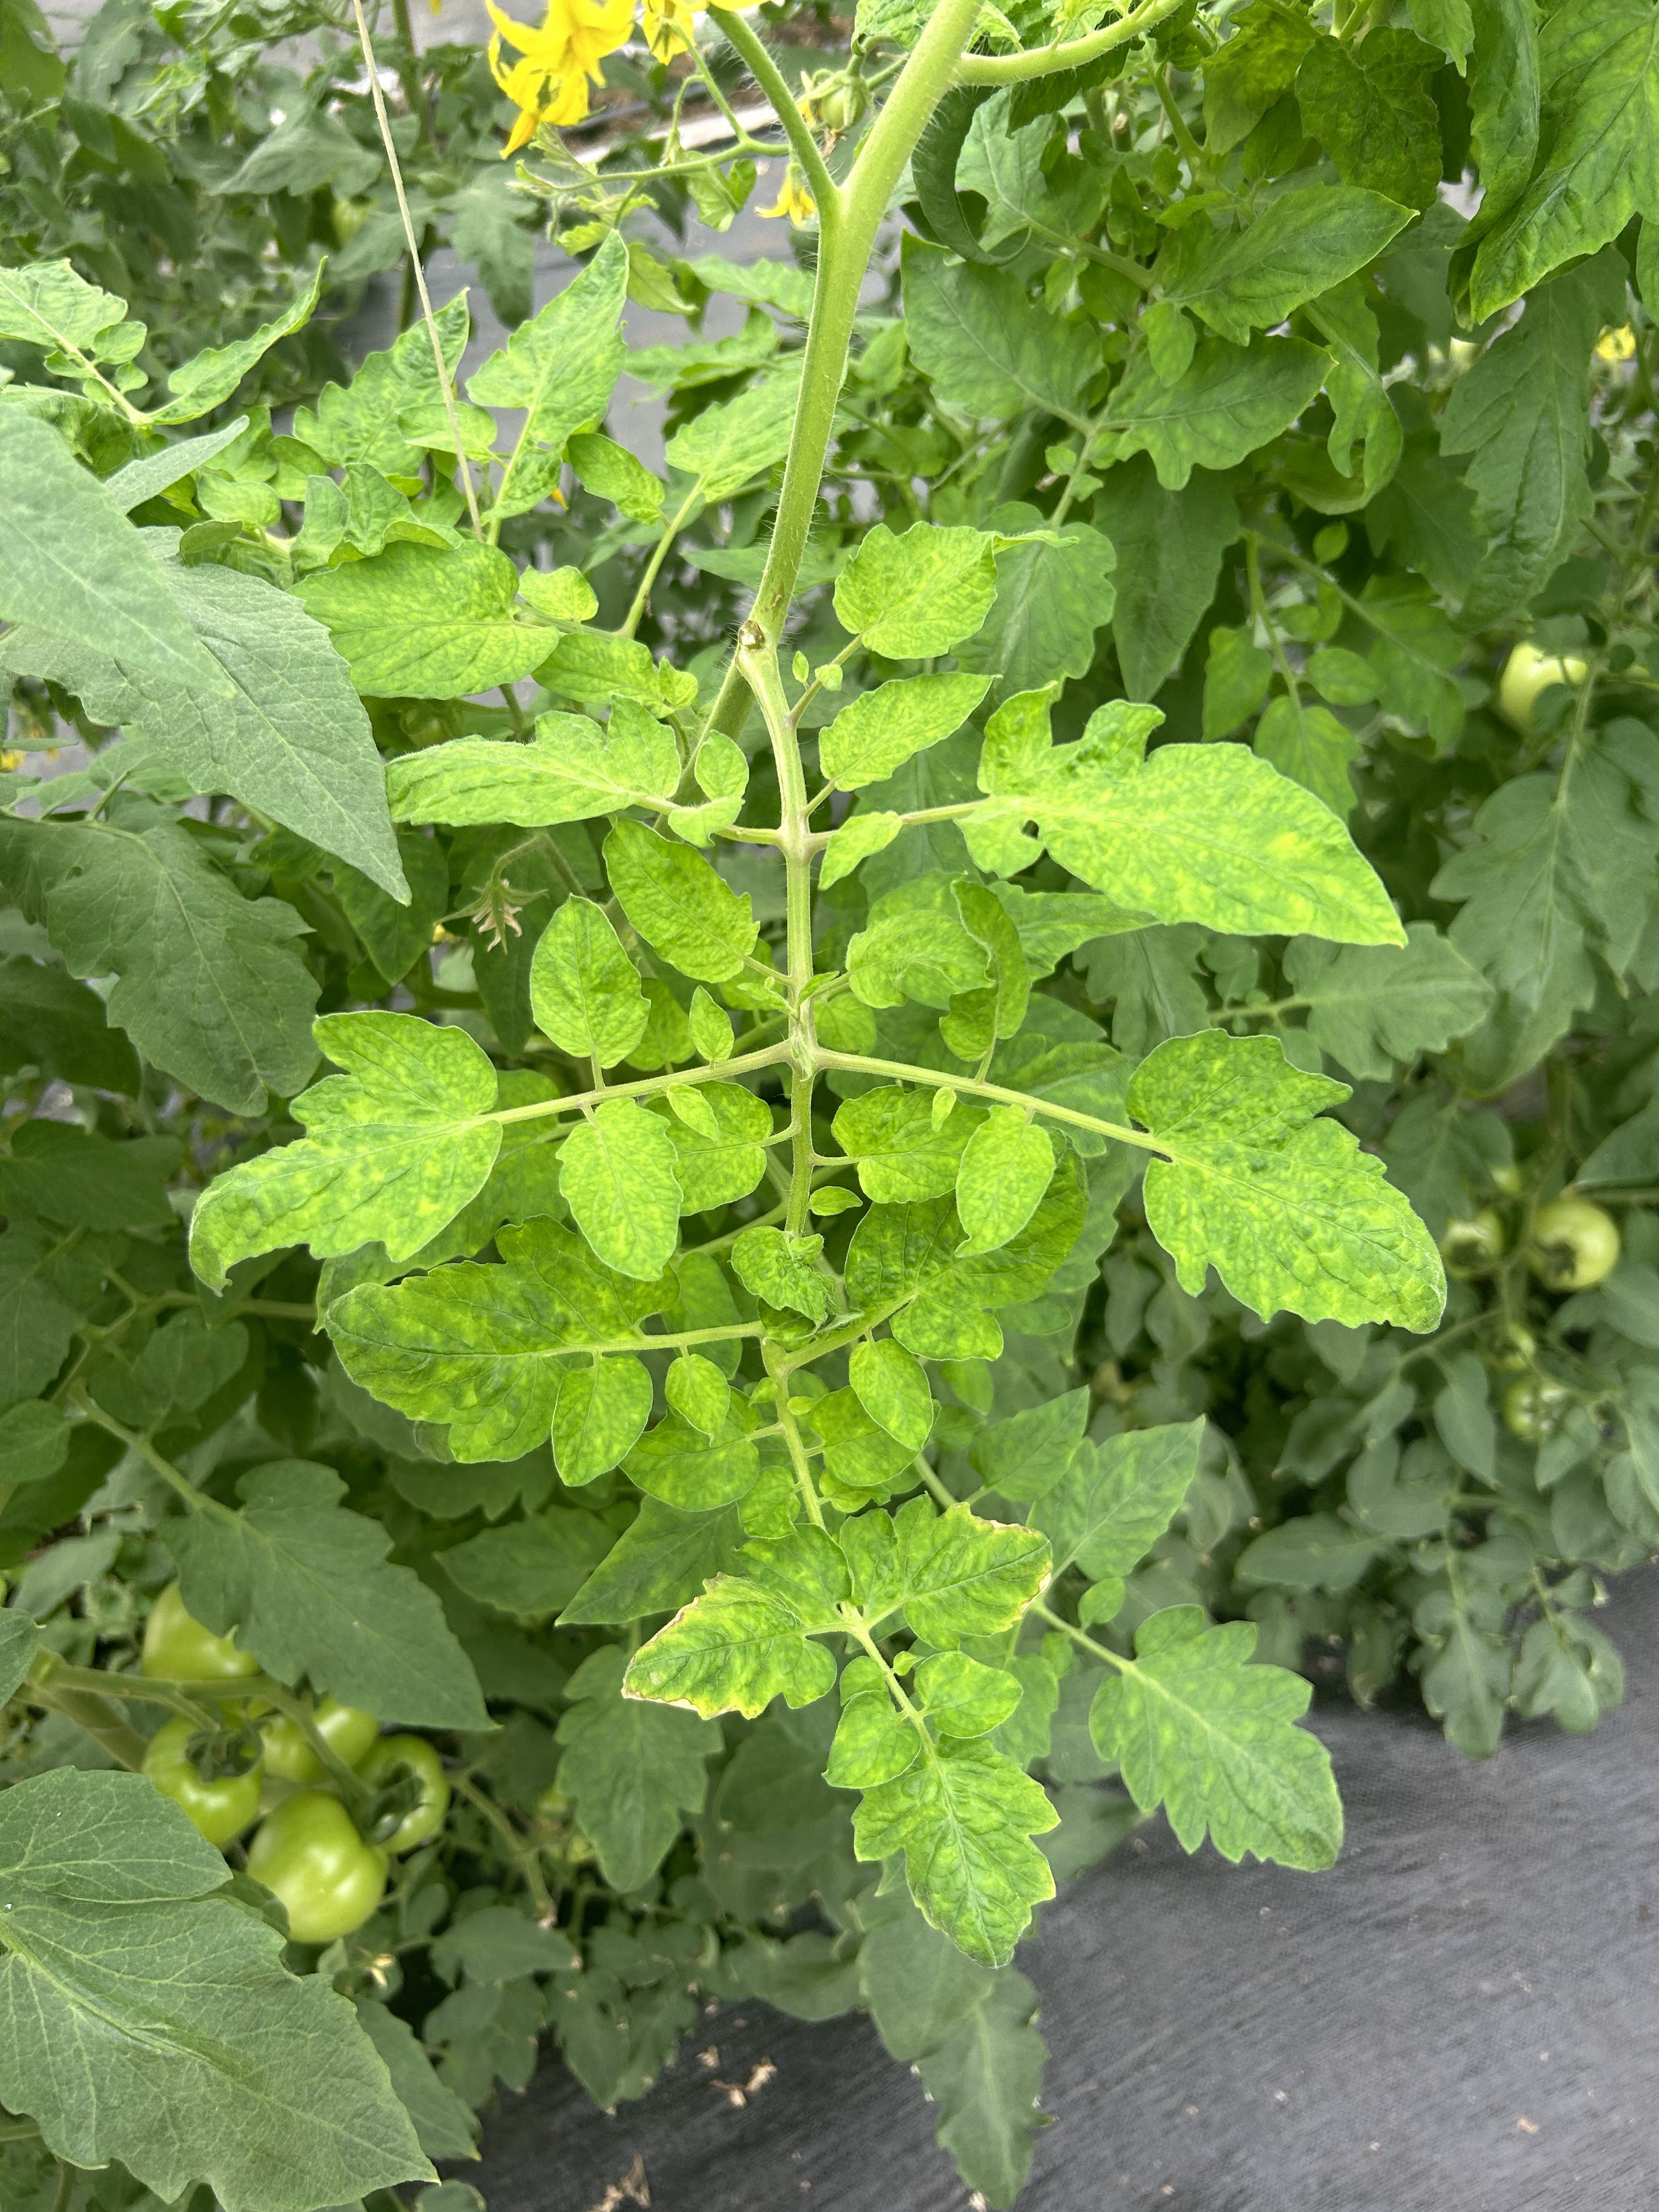
Disease: Viral